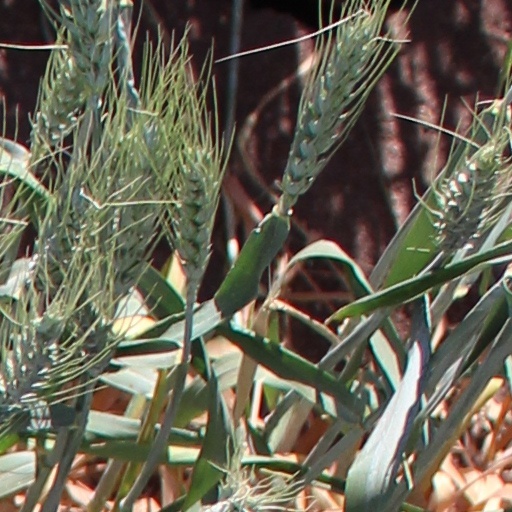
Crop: wheat